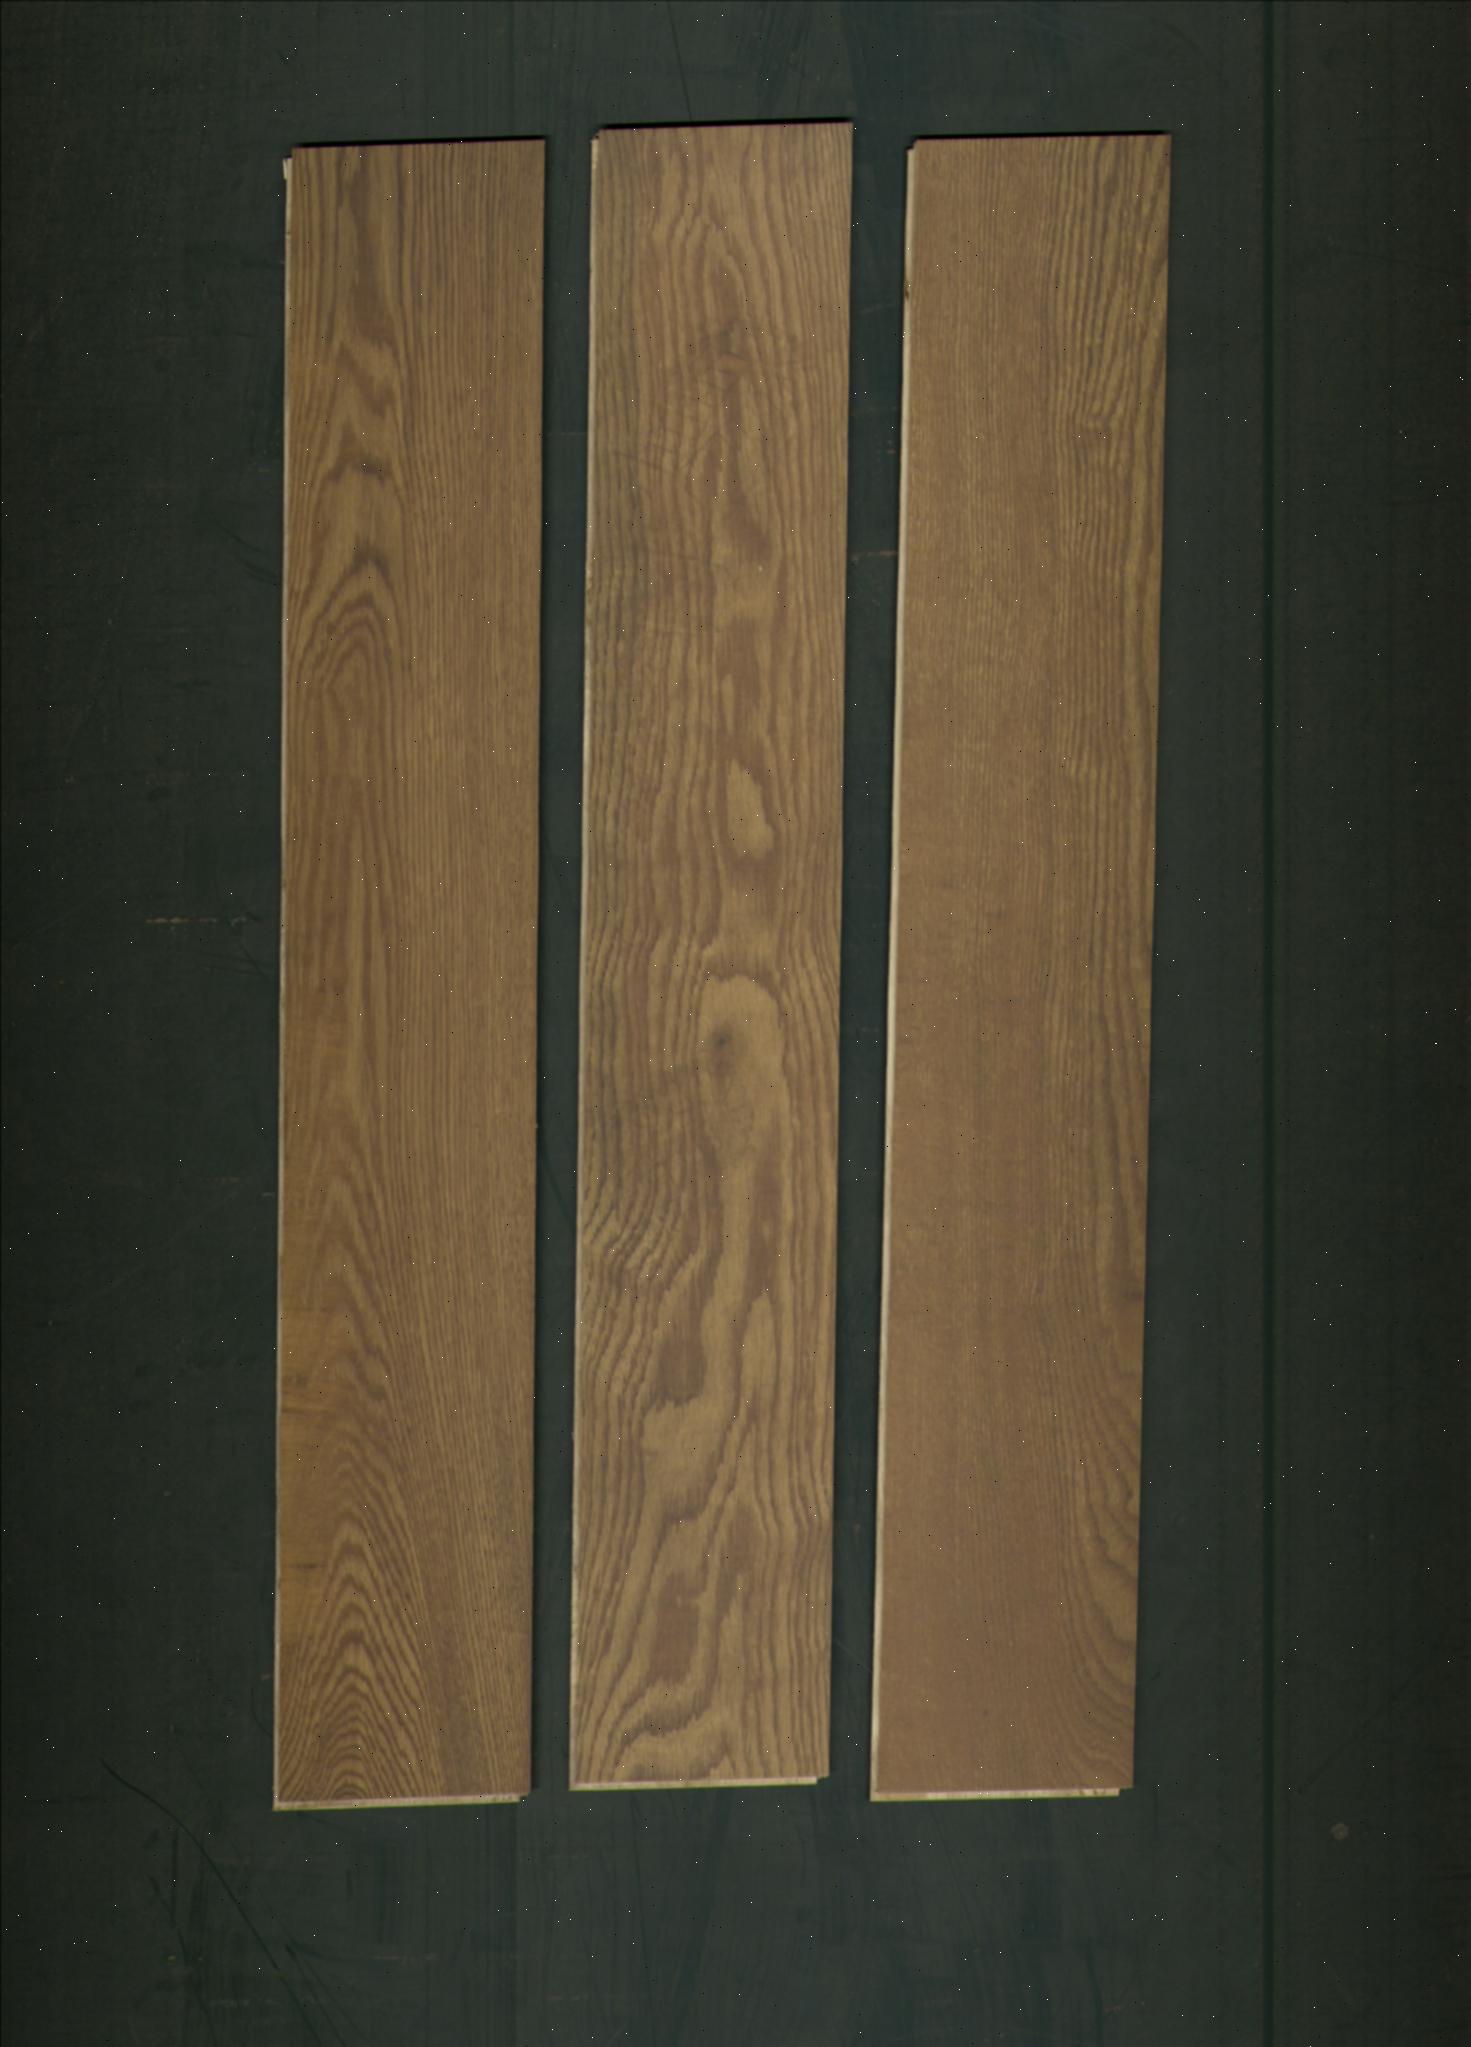
Label: mixers